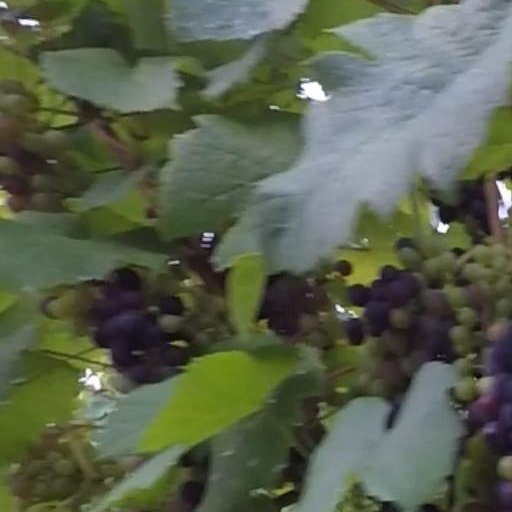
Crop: grape